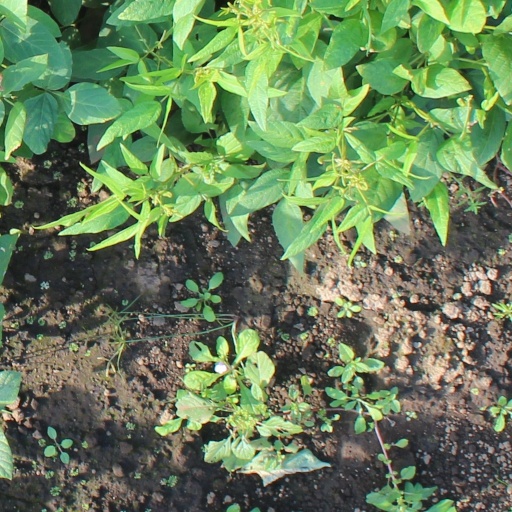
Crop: soybean